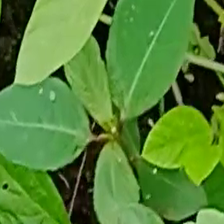
Weed species: Moti_dudhi(Euphorbia_geneculata_L)